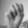
ASL letter: M